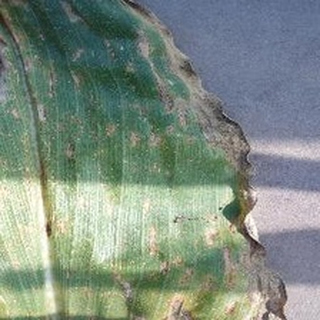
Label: corn_gray_leaf_spot